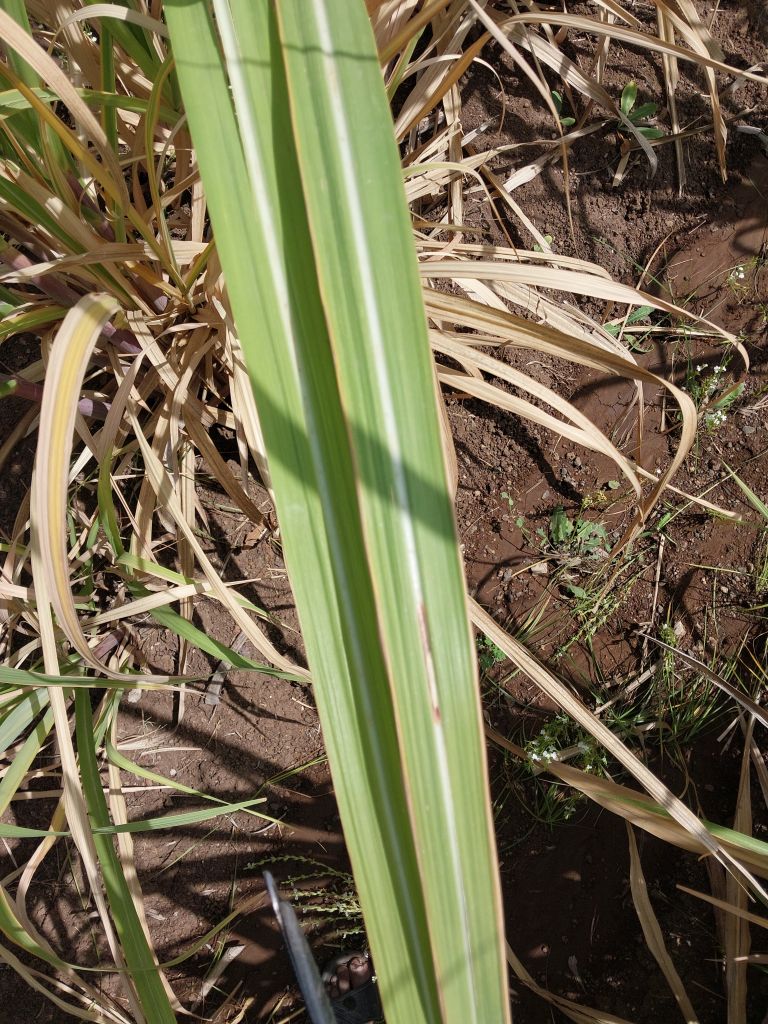
Label: Brown Spot